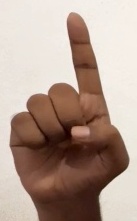
ASL sign: D